Bosatlas

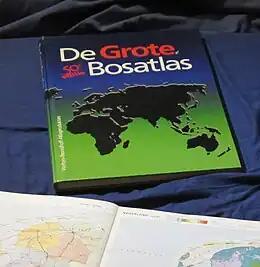
Bosatlas 1988

The Bosatlas is a Dutch atlas. Used in most schools, it remains the best selling atlas in the Netherlands.